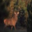
Label: deer